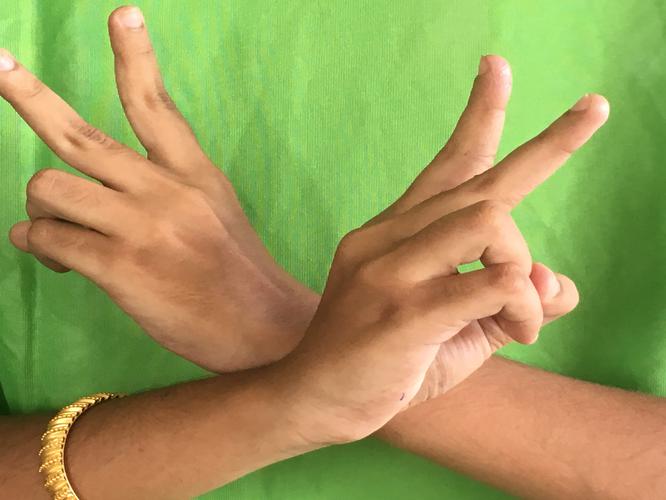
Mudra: Kartariswastika
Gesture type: double_hand